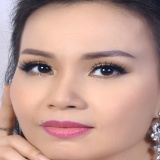
ca sĩ Cẩm Ly